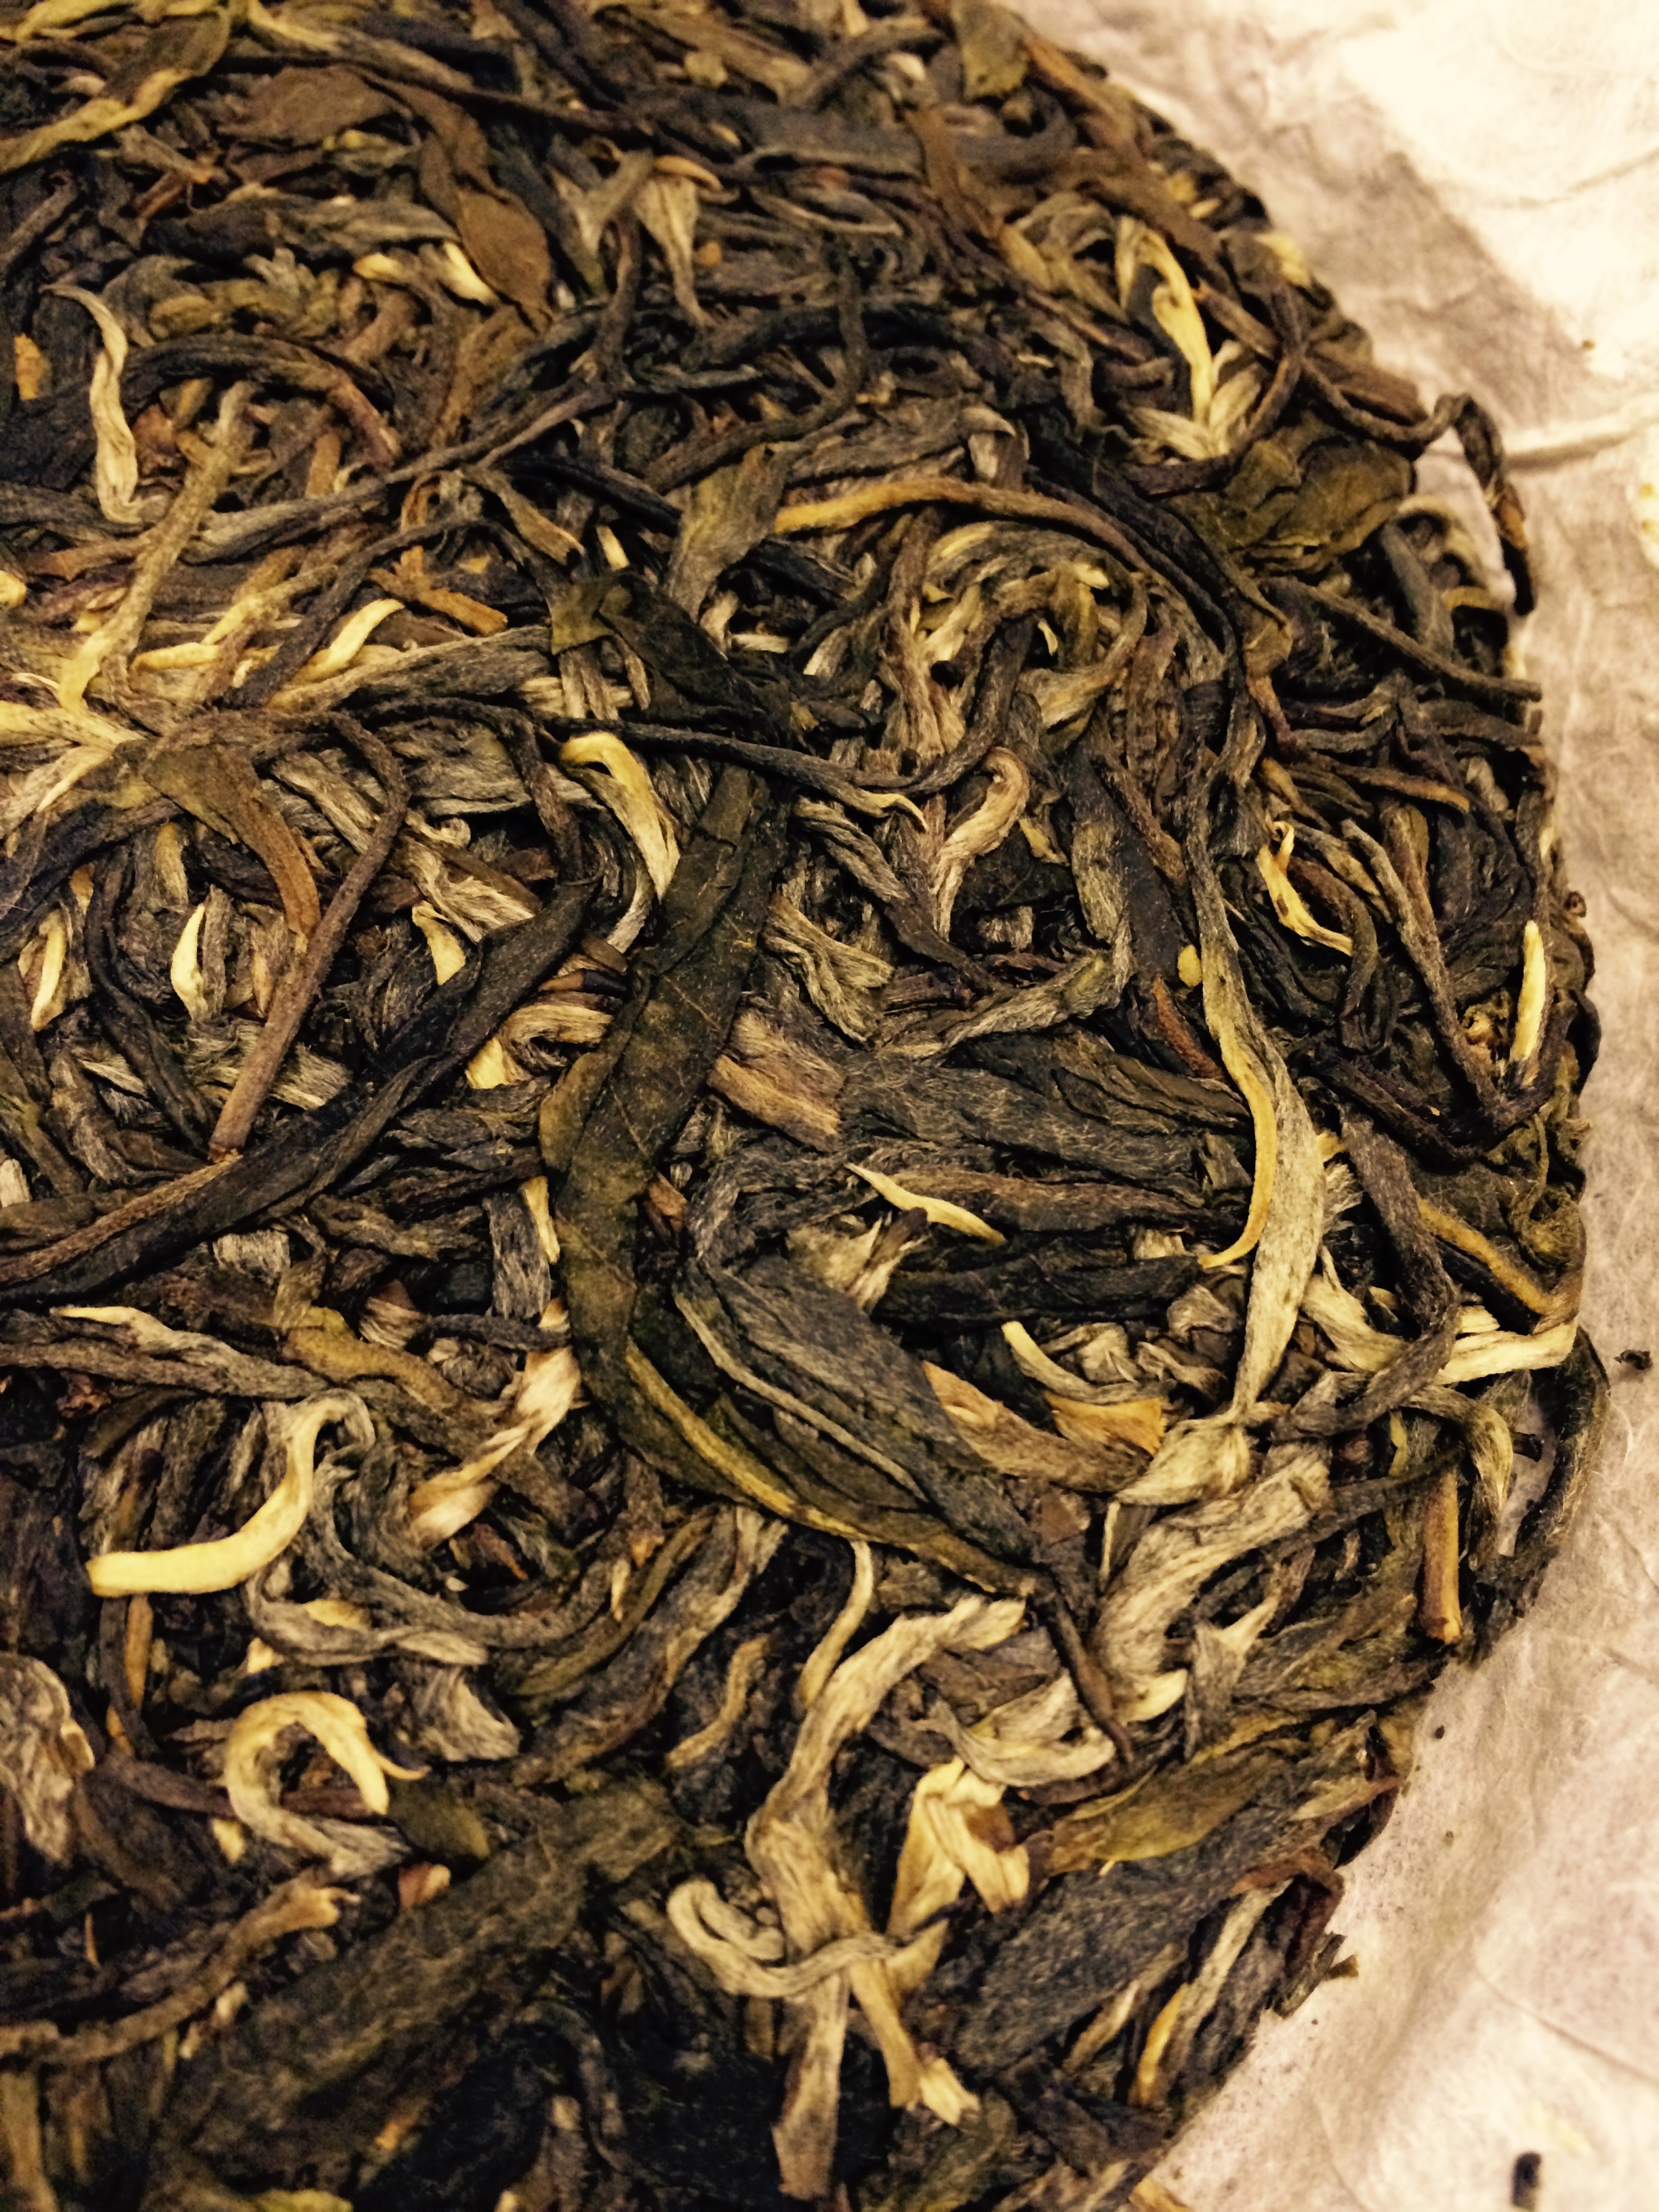
tea, soil, drink, pu erh tea, tea cake, sencha, keemun, assam tea, darjeeling tea, dianhong